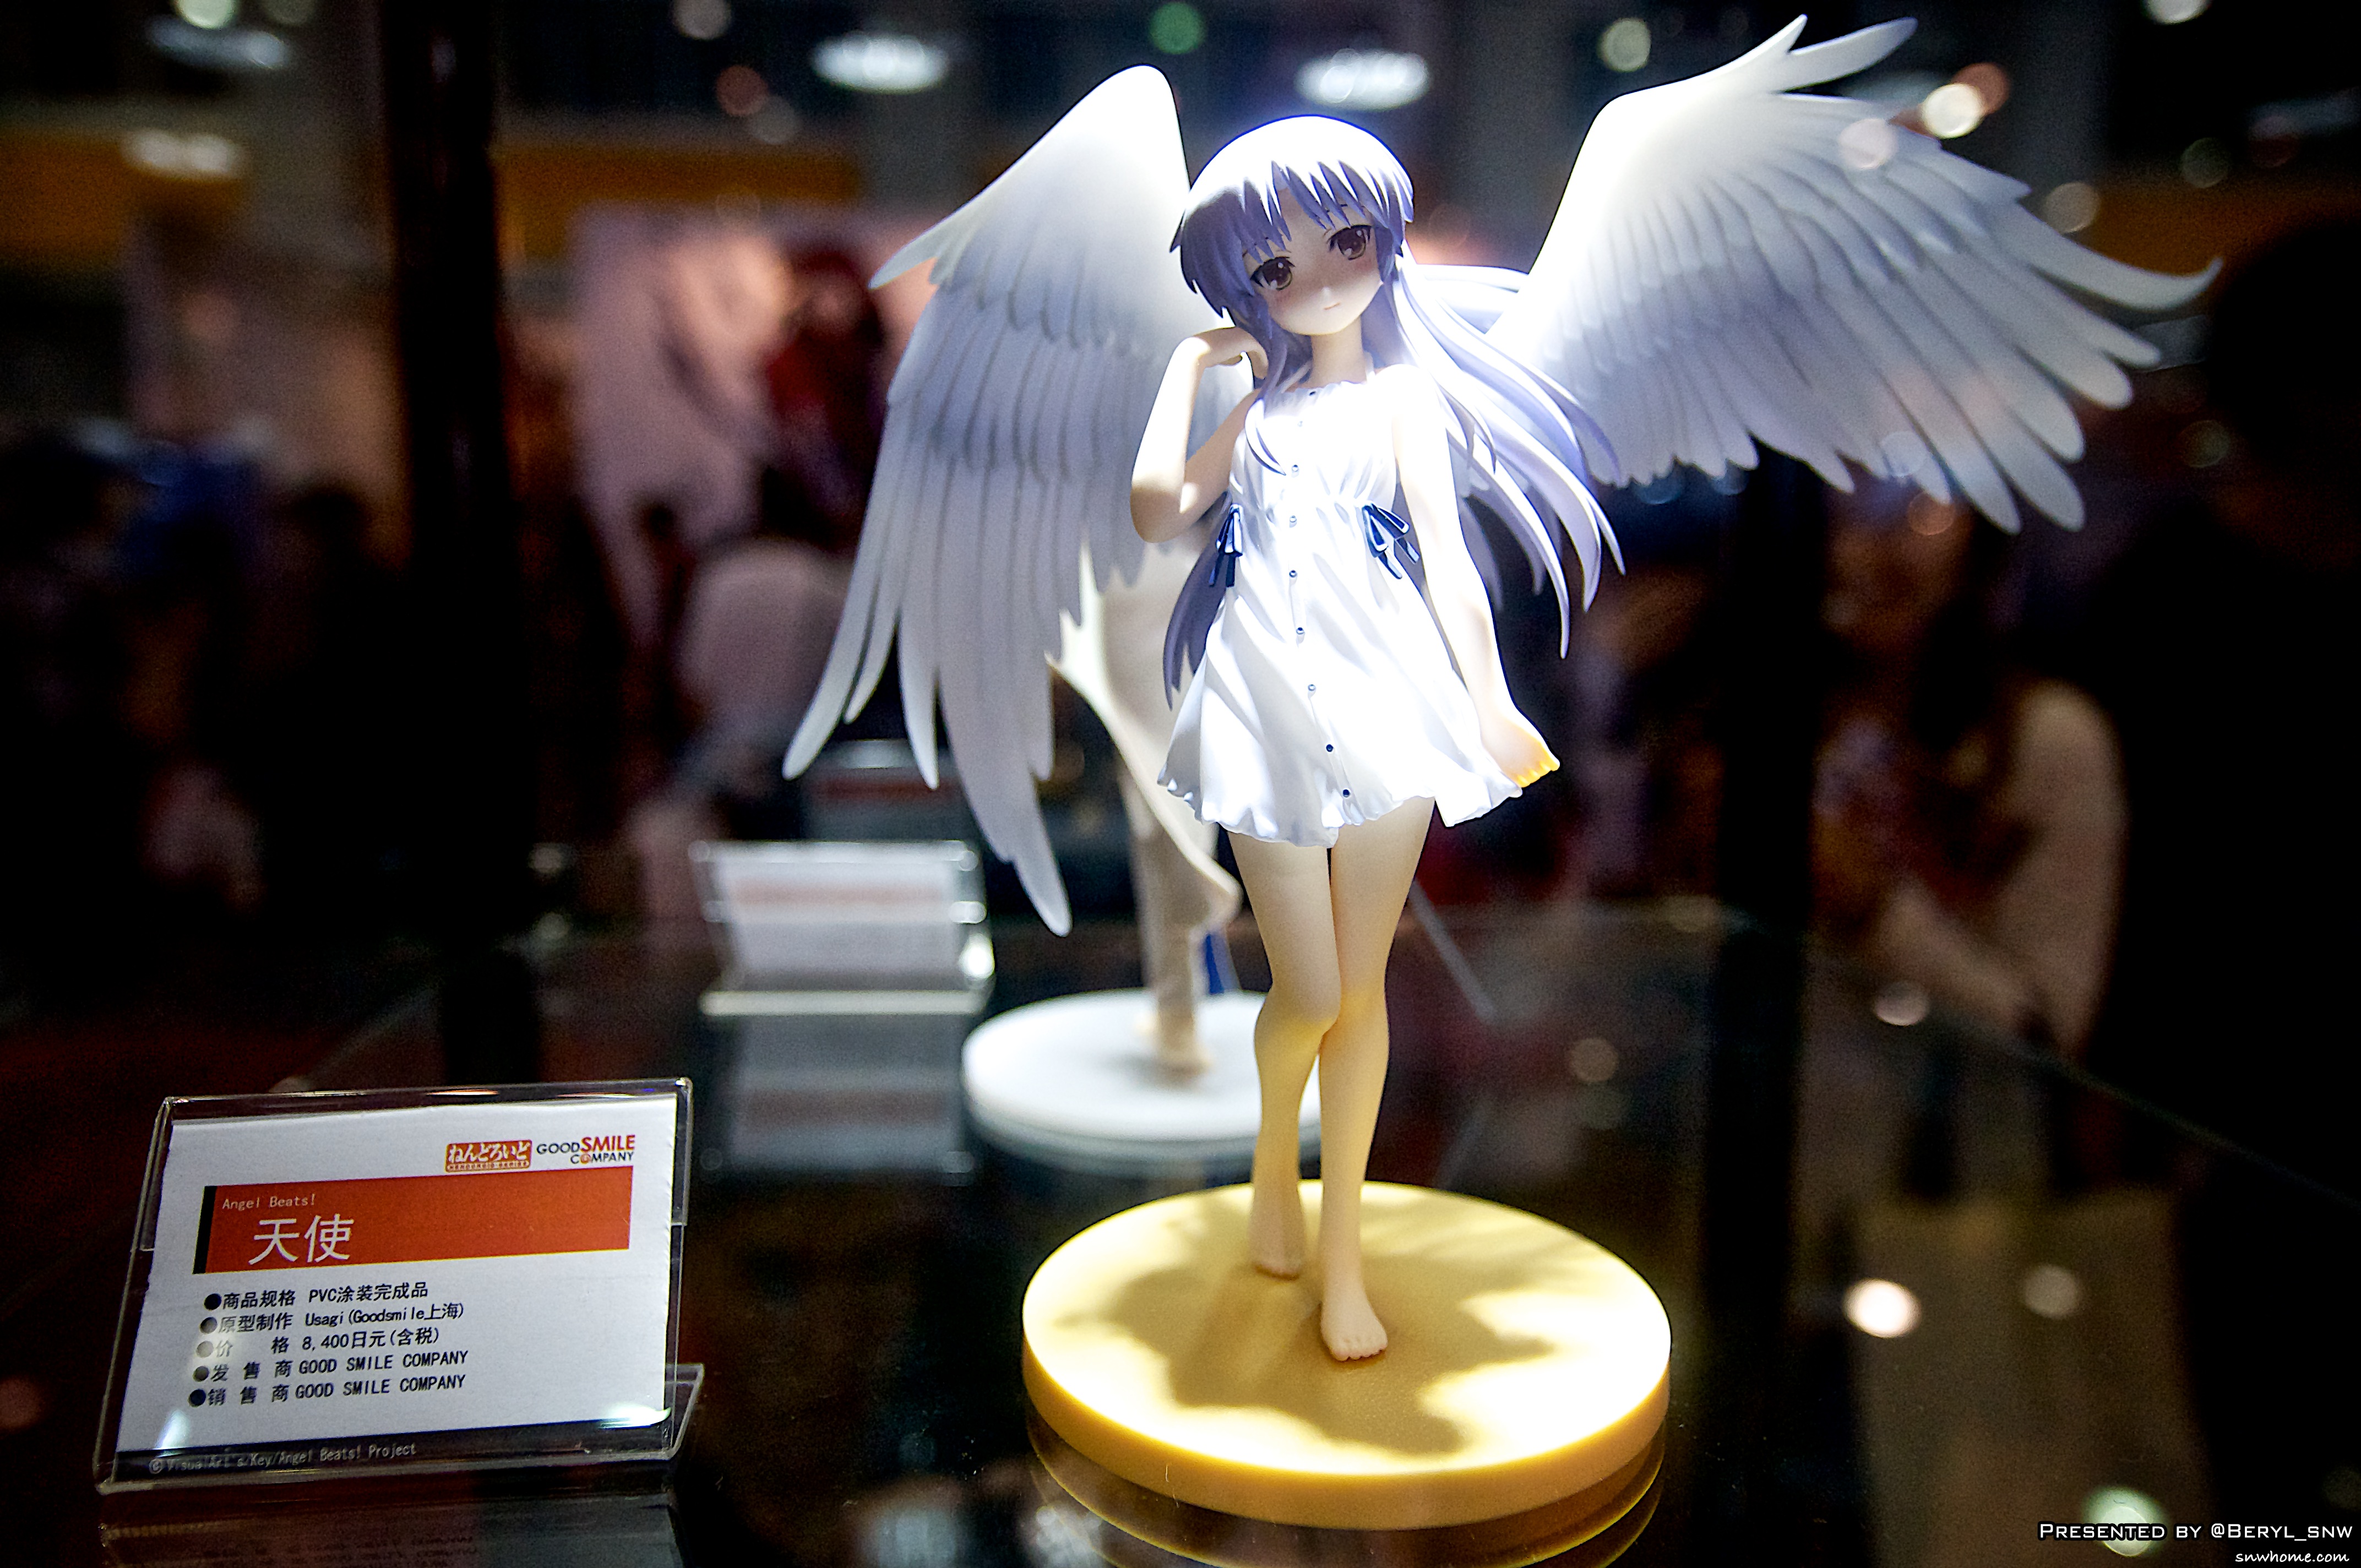
girl, game, fashion, doll, girls, figure, performance, canton, anime, comic, comiccon, guangzhou, pazhou